Answer in natural language. Considering the relative positions, where is black floating bed with platform base and rectangular headboard (marked B) with respect to light gray side table with casters (marked C)? Choose between the following options: right or left
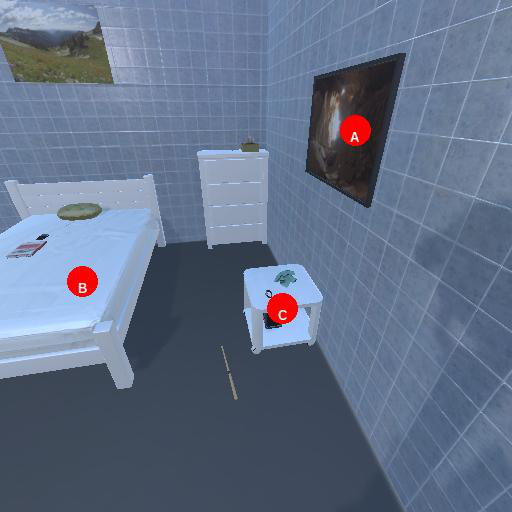
<answer>left</answer>